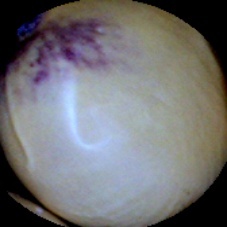
Label: Spotted